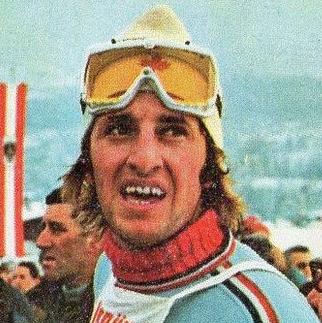
Age: 22